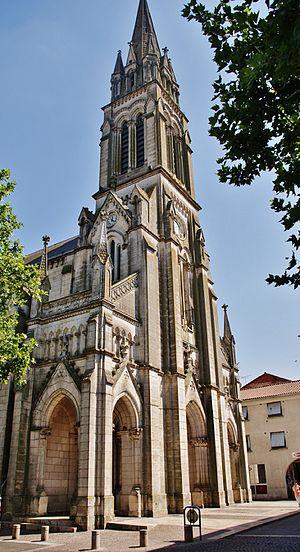
église Notre-Dame
Valence ou Valence-d'Agen localement est une commune française située dans le département de Tarn-et-Garonne, en région Occitanie.